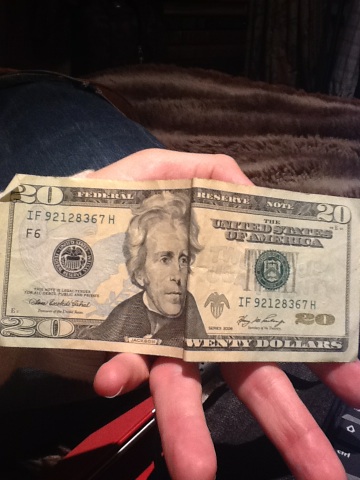Question: What denomination is this money?
Answer: 20